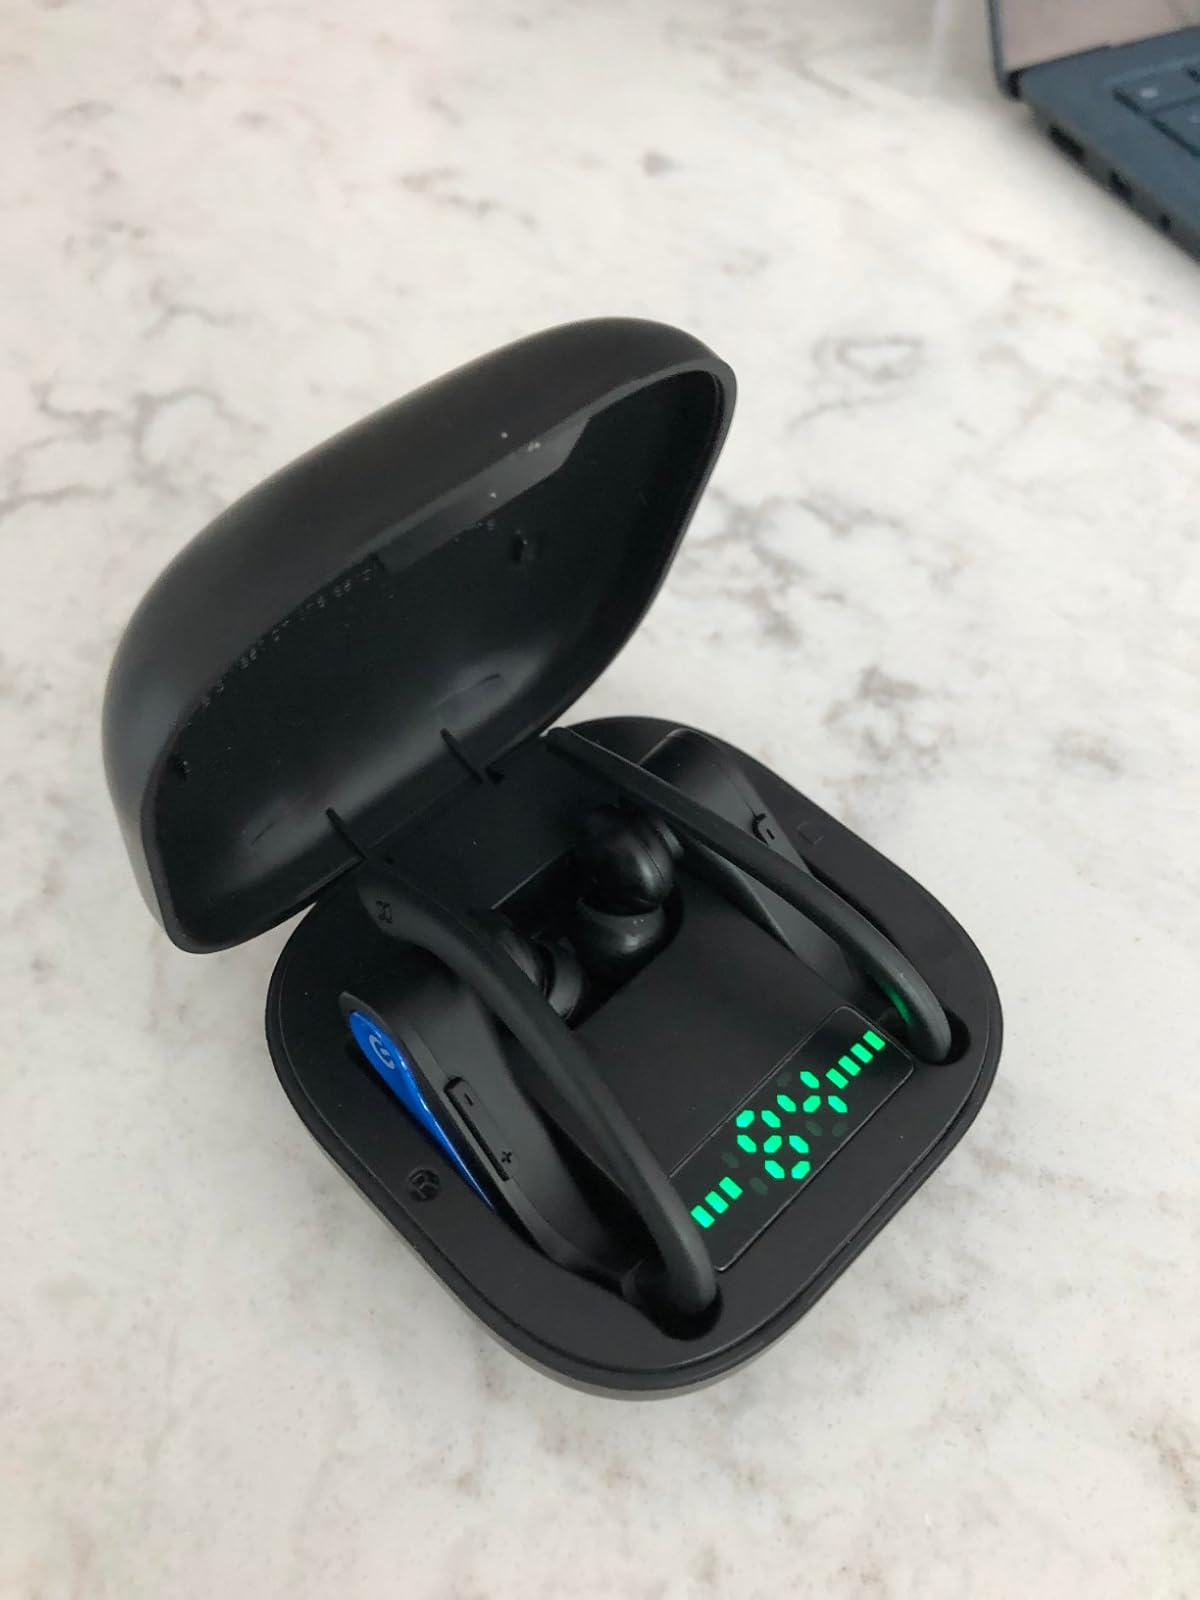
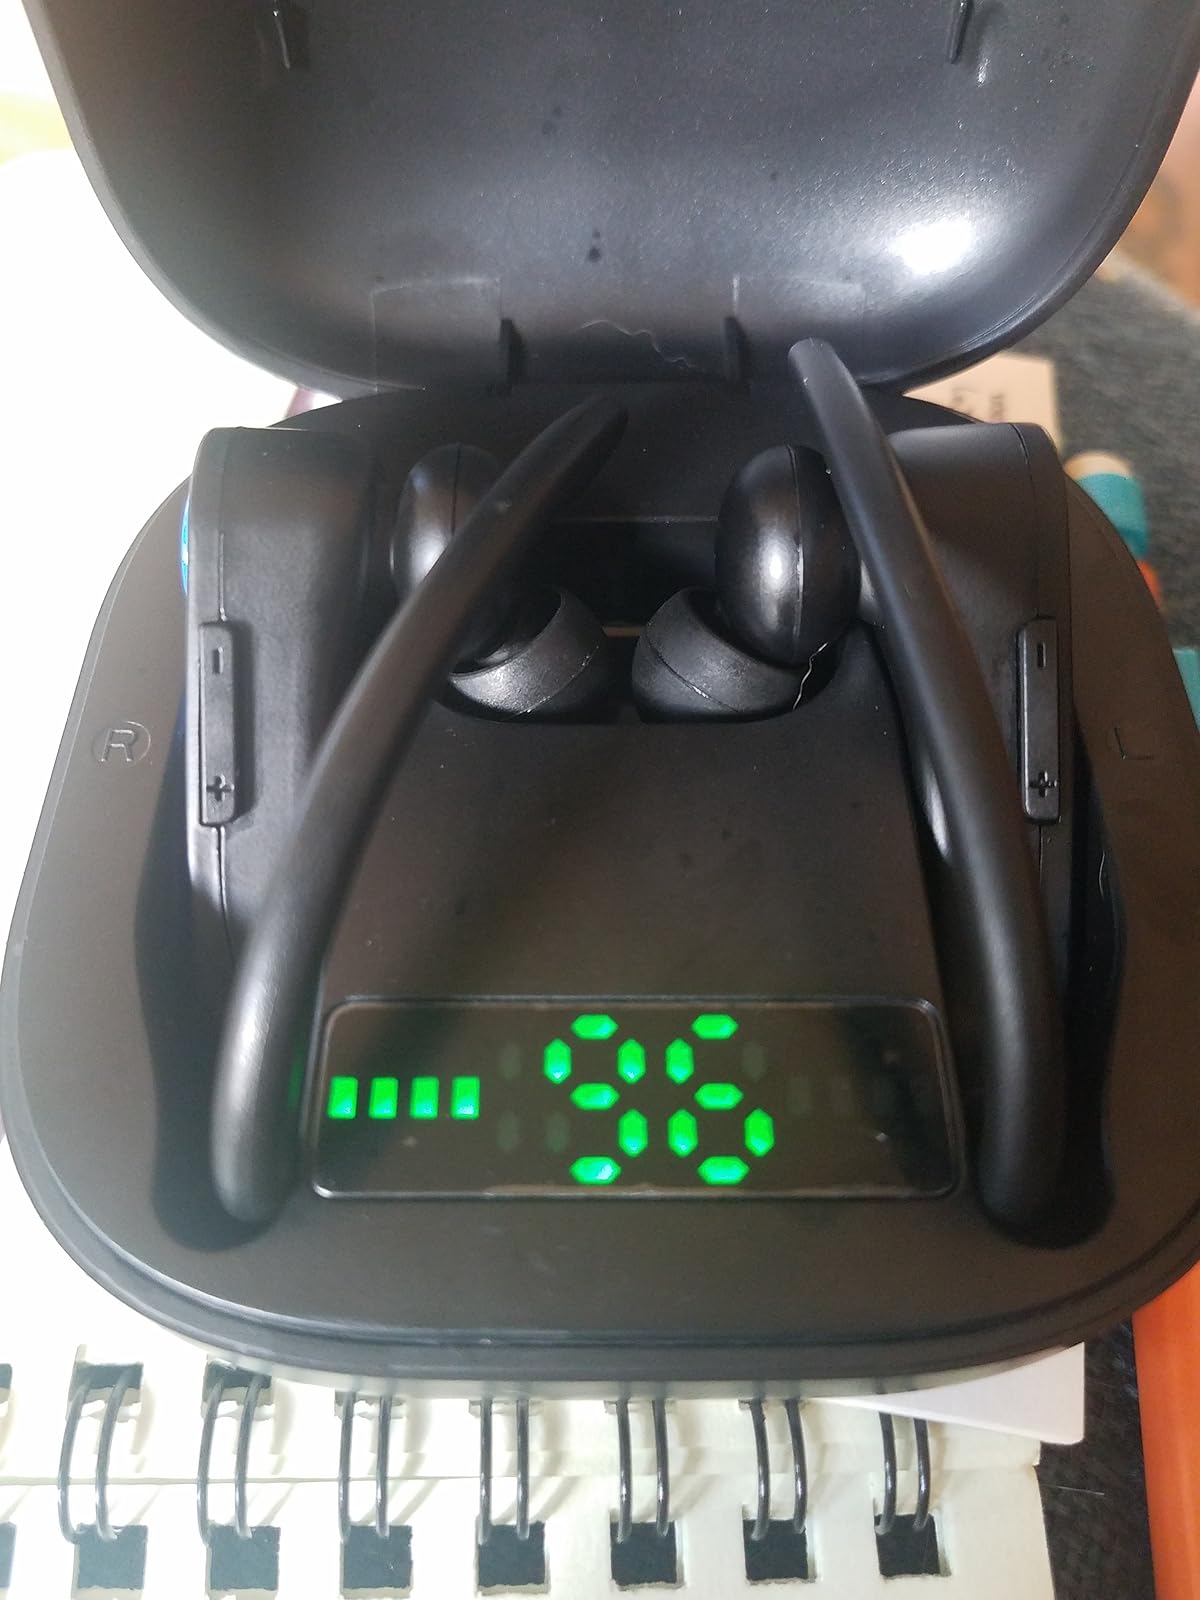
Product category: earbuds
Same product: yes